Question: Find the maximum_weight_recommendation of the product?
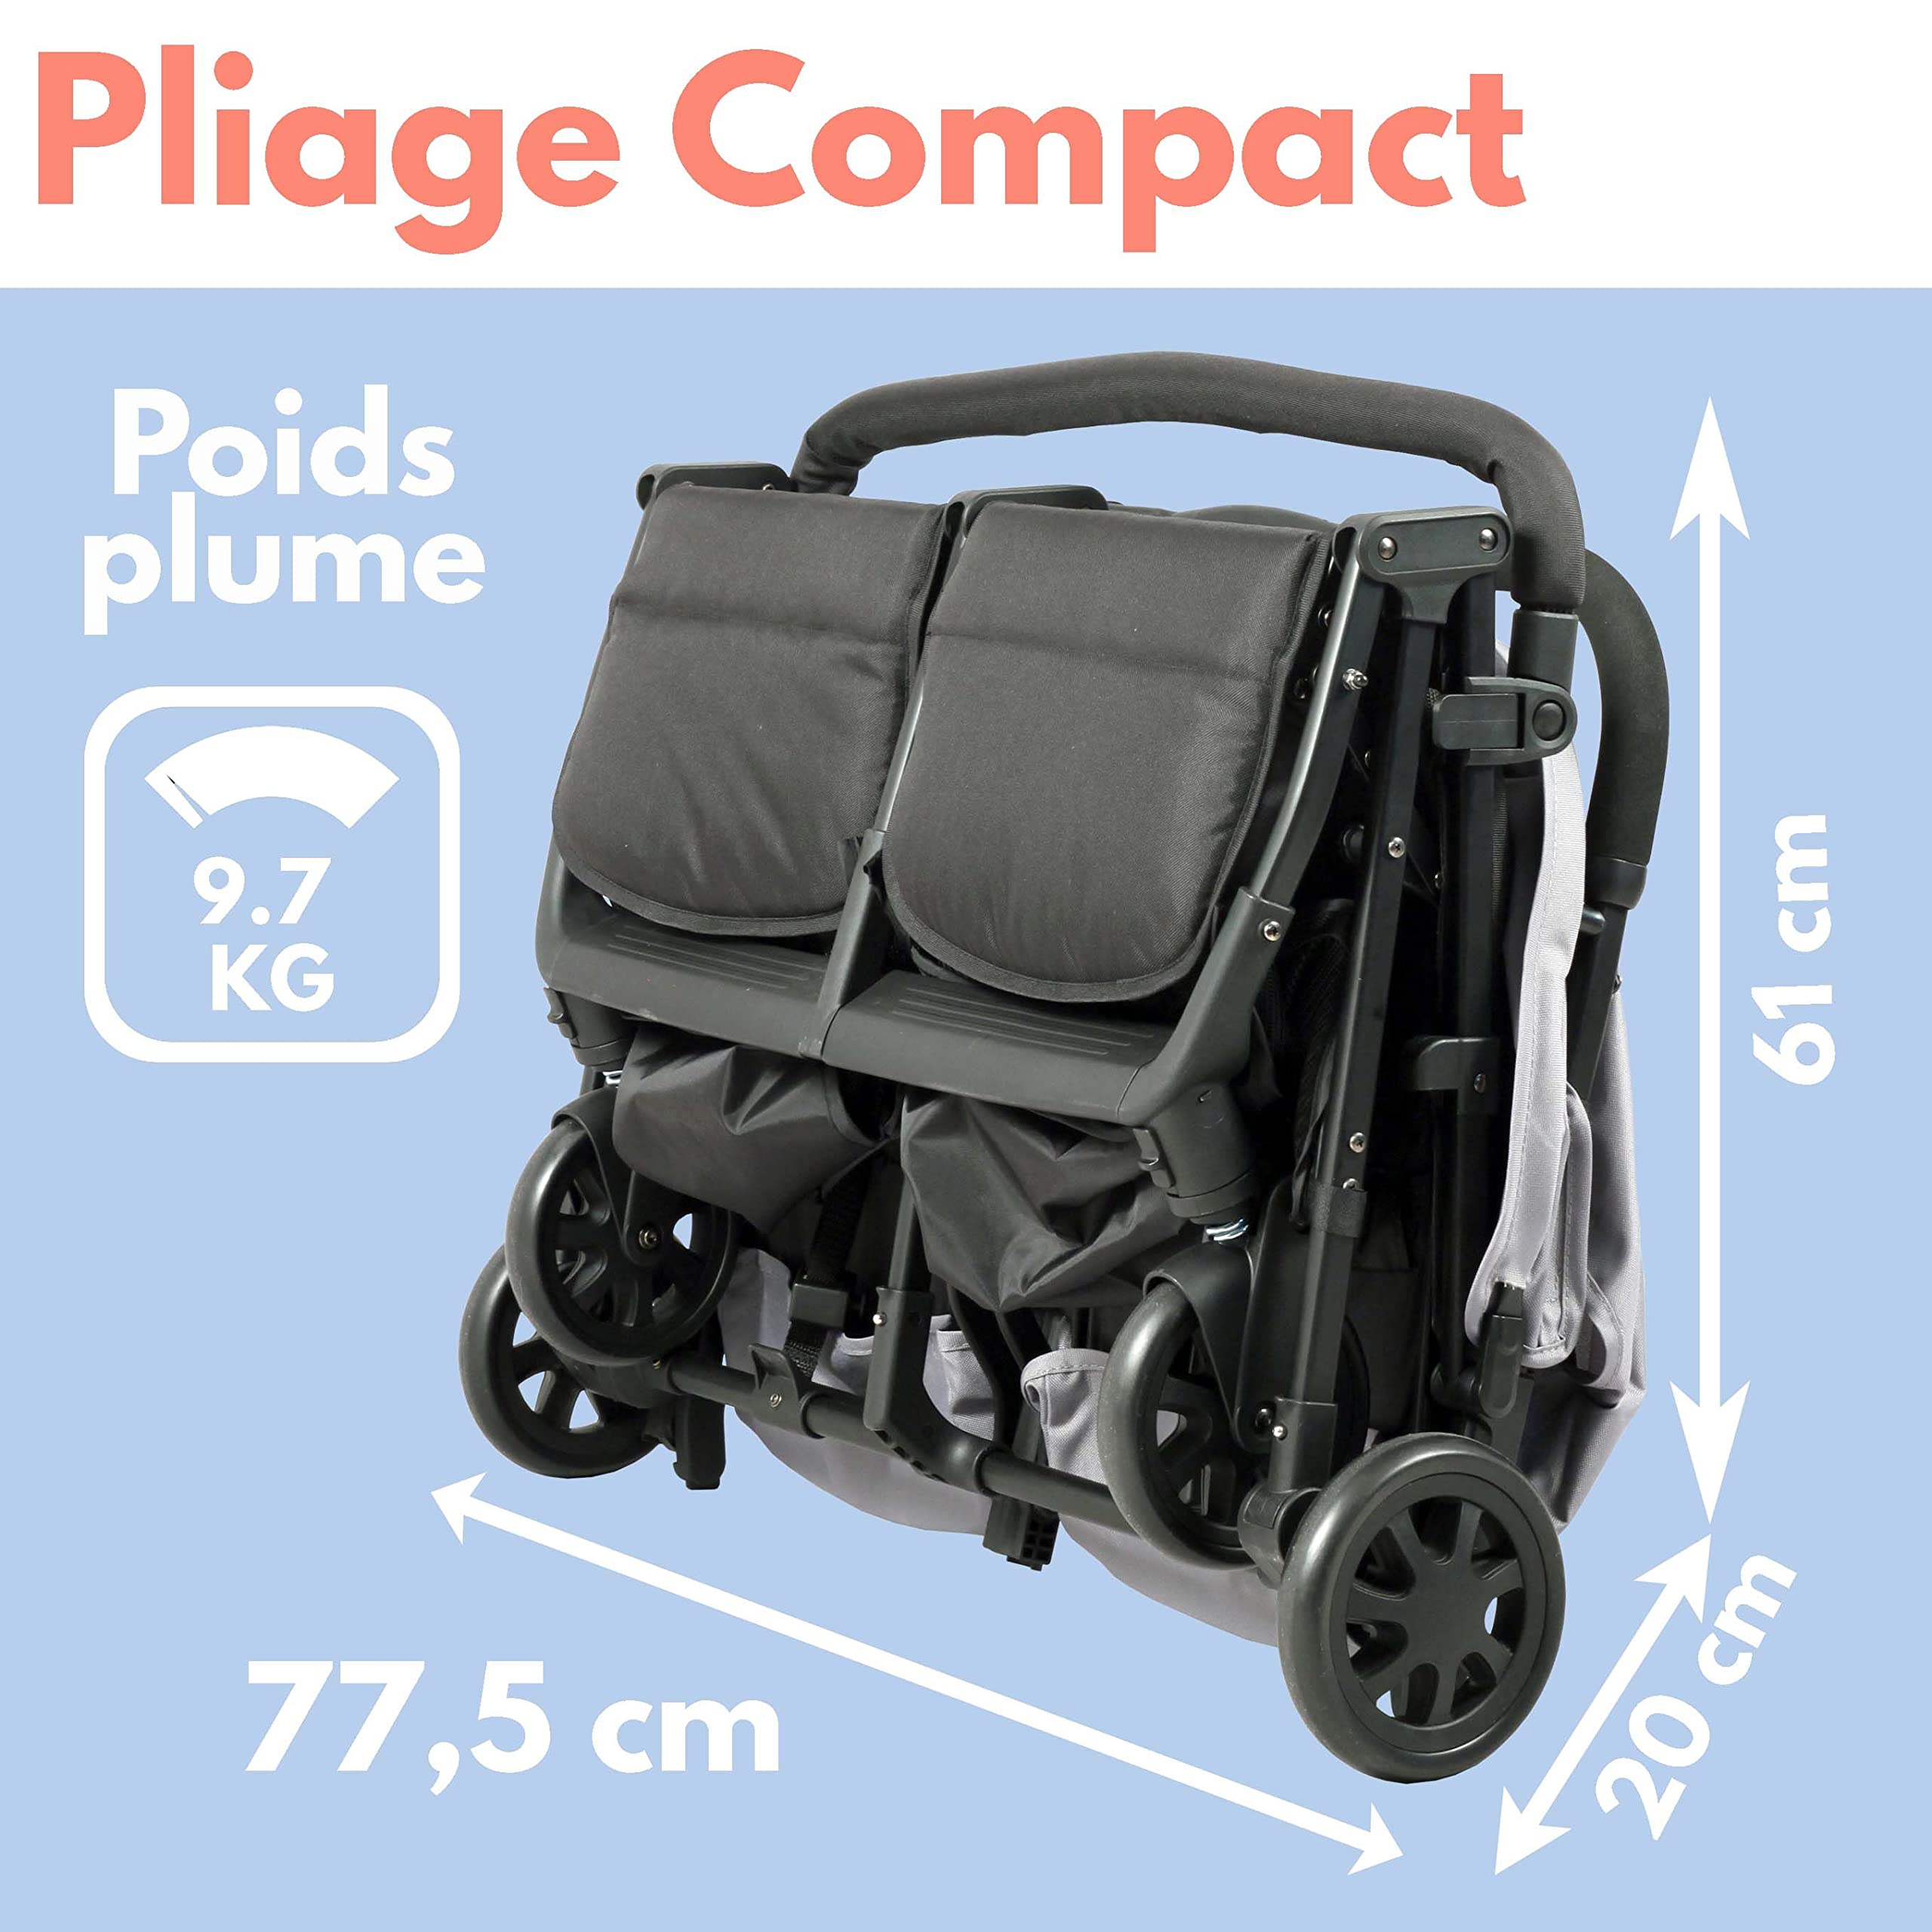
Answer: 9.7 kilogram